Construction in Process

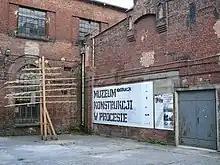
Artists Museum Construction in Process, Tylna Street, Lodz, Poland

Construction in Process was a series of international global exhibitions organized by artists in the 1980s and 1990s. The originator of this project was Polish artist Ryszard Wasko. Artists who were invited to participate in "Construction in Process" invite in turn, another group of participants, giving the project a dynamic, open character. Another original idea was to spur the artists to create their works on site.